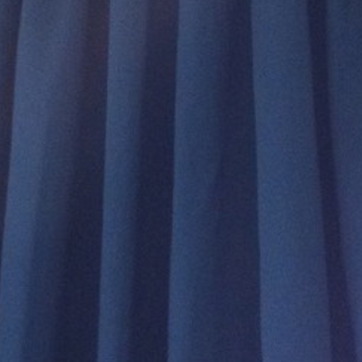
Material: fabric